Hulda Garborg

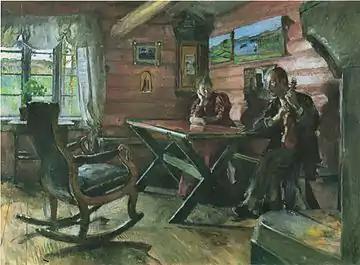
Hulda and Arne Garborg in their cabin at Kolbotn. Painting by Harriet Backer from 1896. The paintings on the wall are made by Kitty Kielland

The couple moved to Tynset Municipality in Østerdalen, where they lived for nine years in a small cabin at the small farm "Kolbotnen", near the lake Savalen. She gave birth to a child, Arne, also called Tuften, in 1888. During the period at Kolbotn, the family often visited Kristiania, they stayed longer periods in Dießen am Ammersee, Fürstenfeldbruck and Berlin in Germany, and also lived one winter in Paris. In 1896 they left Tynset and moved to Stokke Municipality. In 1897, they moved to Labraaten in Hvalstad, which became their home for the rest of their lives. Arne Garborg later built a summer residence, "Knudaheio", in Time. Arne and Hulda were both buried at "Knudaheio".